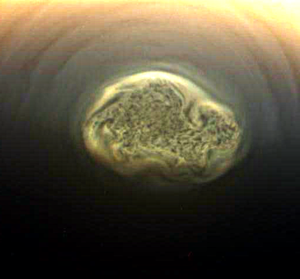
Cassini-Huygens est une mission d'exploration spatiale du système saturnien au moyen d'une sonde spatiale développée par l'agence spatiale américaine, la NASA, avec des participations importantes de l'Agence spatiale européenne et de l'Agence spatiale italienne. Lancé le 15 octobre 1997, l'engin se place en orbite autour de Saturne en 2004. En 2005, l'atterrisseur européen Huygens, après s'être détaché fin 2004 de la sonde mère, se pose à la surface du satellite Titan et peut transmettre des informations collectées durant la descente et après son atterrissage. L'orbiteur Cassini ensuite tourne autour de Saturne et poursuit l'étude scientifique de la planète géante gazeuse, en profitant de ses passages à faible distance de ses satellites pour collecter des données détaillées sur ceux-ci. La mission, d'une durée initialement prévue de quatre ans, est prolongée à deux reprises : de 2008 à 2010 par la mission équinoxe, puis de 2010 à 2017 par la mission solstice. Afin de protéger les lunes de la planète, la sonde spatiale finit son voyage en plongeant dans l'atmosphère de Saturne le 15 septembre 2017.